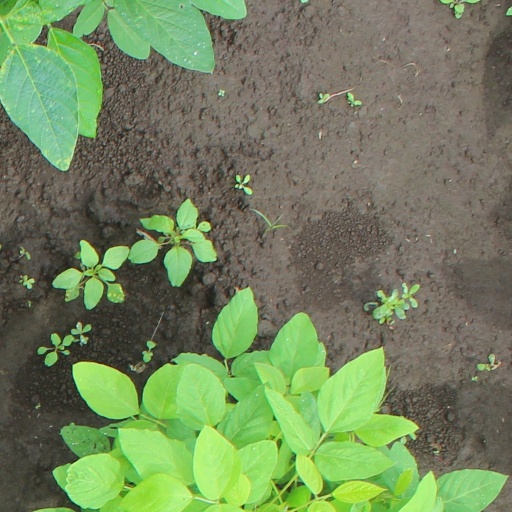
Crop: soybean